Chris Milk

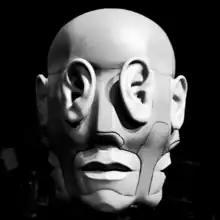
Milk's binaural audio recording instrument

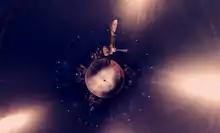
Beck in "Sound and Vision"

Milk's first virtual reality production was a collaboration with musical artist Beck entitled "Sound and Vision". The project was initially released online, giving viewers the choice to watch Beck perform from the vantage point of different 360 degree cameras, and further allowed viewers to use their computer's mouse to change their viewing perspective. Milk invented a binaural audio recording instrument in order to capture sound in a 3D environment to mimic real life human experience. The result allows the audio to shift perspective in accordance with what the viewer is seeing, creating a natural virtual experience for the audience member. In the tradition of his work on "The Wilderness Downtown" and "Rome", Milk utilized modern technologies to further expand the viewing experience: viewers could enable their computer's webcam to shift the perspective of the 360 video up, down, left and right with the tilt of their head.